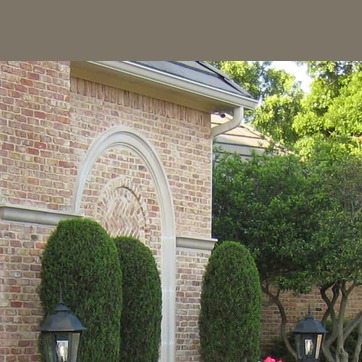
Material: brick